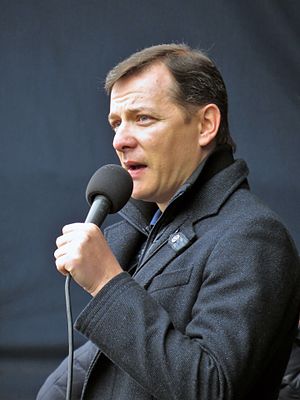
Oleh Ljasjko
Oleh Ljasjko er en ukrainsk politiker og tidligere præsidentkandidat ved præsidentvalget i 2014 for Det Radikale Parti.